Vinderup Municipality

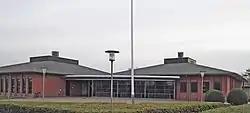
The former townhall of Vinderup Municipality

The municipality was created in 1970 due to a ("Municipality Reform") that combined a number of existing parishes: